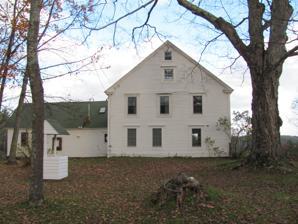
Building: Zachariah Spaulding Farm
Country: United States of America
Year built: 1798
United States historic place Zachariah Spaulding Farm U.S. National Register of Historic Places Show map of Vermont Show map of the United States Location Town Hwy. 38 (South Hill Rd.) S of Ludlow town center, Ludlow, Vermont Coordinates 43°22′53″N 72°41′29″W / 43.38139°N 72.69139°W / 43.38139; -72.69139 Area 10 acres (4.0 ha) Built 1798 ( 1798 ) MPS Agricultural Resources of Vermont MPS NRHP reference No. 93001175 Added to NRHP November 4, 1993 The Zachariah Spaulding Farm is a historic farmstead on South Hill Road in Ludlow, Vermont .  With a history dating back to 1798, it is a well-preserved example of diversified 19th-century farmstead, made further distinctive by the remains of a sauna , the product of ownership by two Finnish families in the 20th century.  It was listed on the National Register of Historic Places in 1993. Description and history The Spaulding Farm property consists of 10 acres (4.0 ha) of land on the east side of South Hill Road, roughly midway between Godfrey Road and South Hill Cross Road.  The roughly rectangular parcel is lined on its north by a stone wall, and most of its southern edge by fencing, and consists mostly of lands used for pasture and haymaking, with some woodlands towards the back of the property.  The farmstead is clustered near the western end of the property, with the house set about 50 feet (15 m) back from the road.  It is a handsome 2 + 1 ⁄ 2 -story wood-frame structure, oriented with its main facade to the south and an ell extending to the north.  Outbuildings on the property include two barns, both from the 19th century, a milkhouse, and a storage shed.  Foundational remnants exist for a third barn, and for a modest structure that was probably built in the 1930s as a sauna . The farmstead was developed in the 1790s by Zachariah Spaulding, who built the farmhouse in 1798.  He was prominent in local civic affairs, serving in town offices and in the state legislature.  In addition to agricultural uses, he briefly operated a brickmaking operation on the property in the 1810s, but apparently ended the effort due to inferior clay, taken from the streambed on the property.  His son continued to work the land until 1885, when it was sold out of the family.  The farm was in active use, generally as a diversified operation with multiple products, through about 1974. See also National Register of Historic Places listings in Windsor County, Vermont References